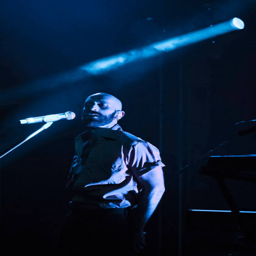
actor of the band performs live on stage during a concert .